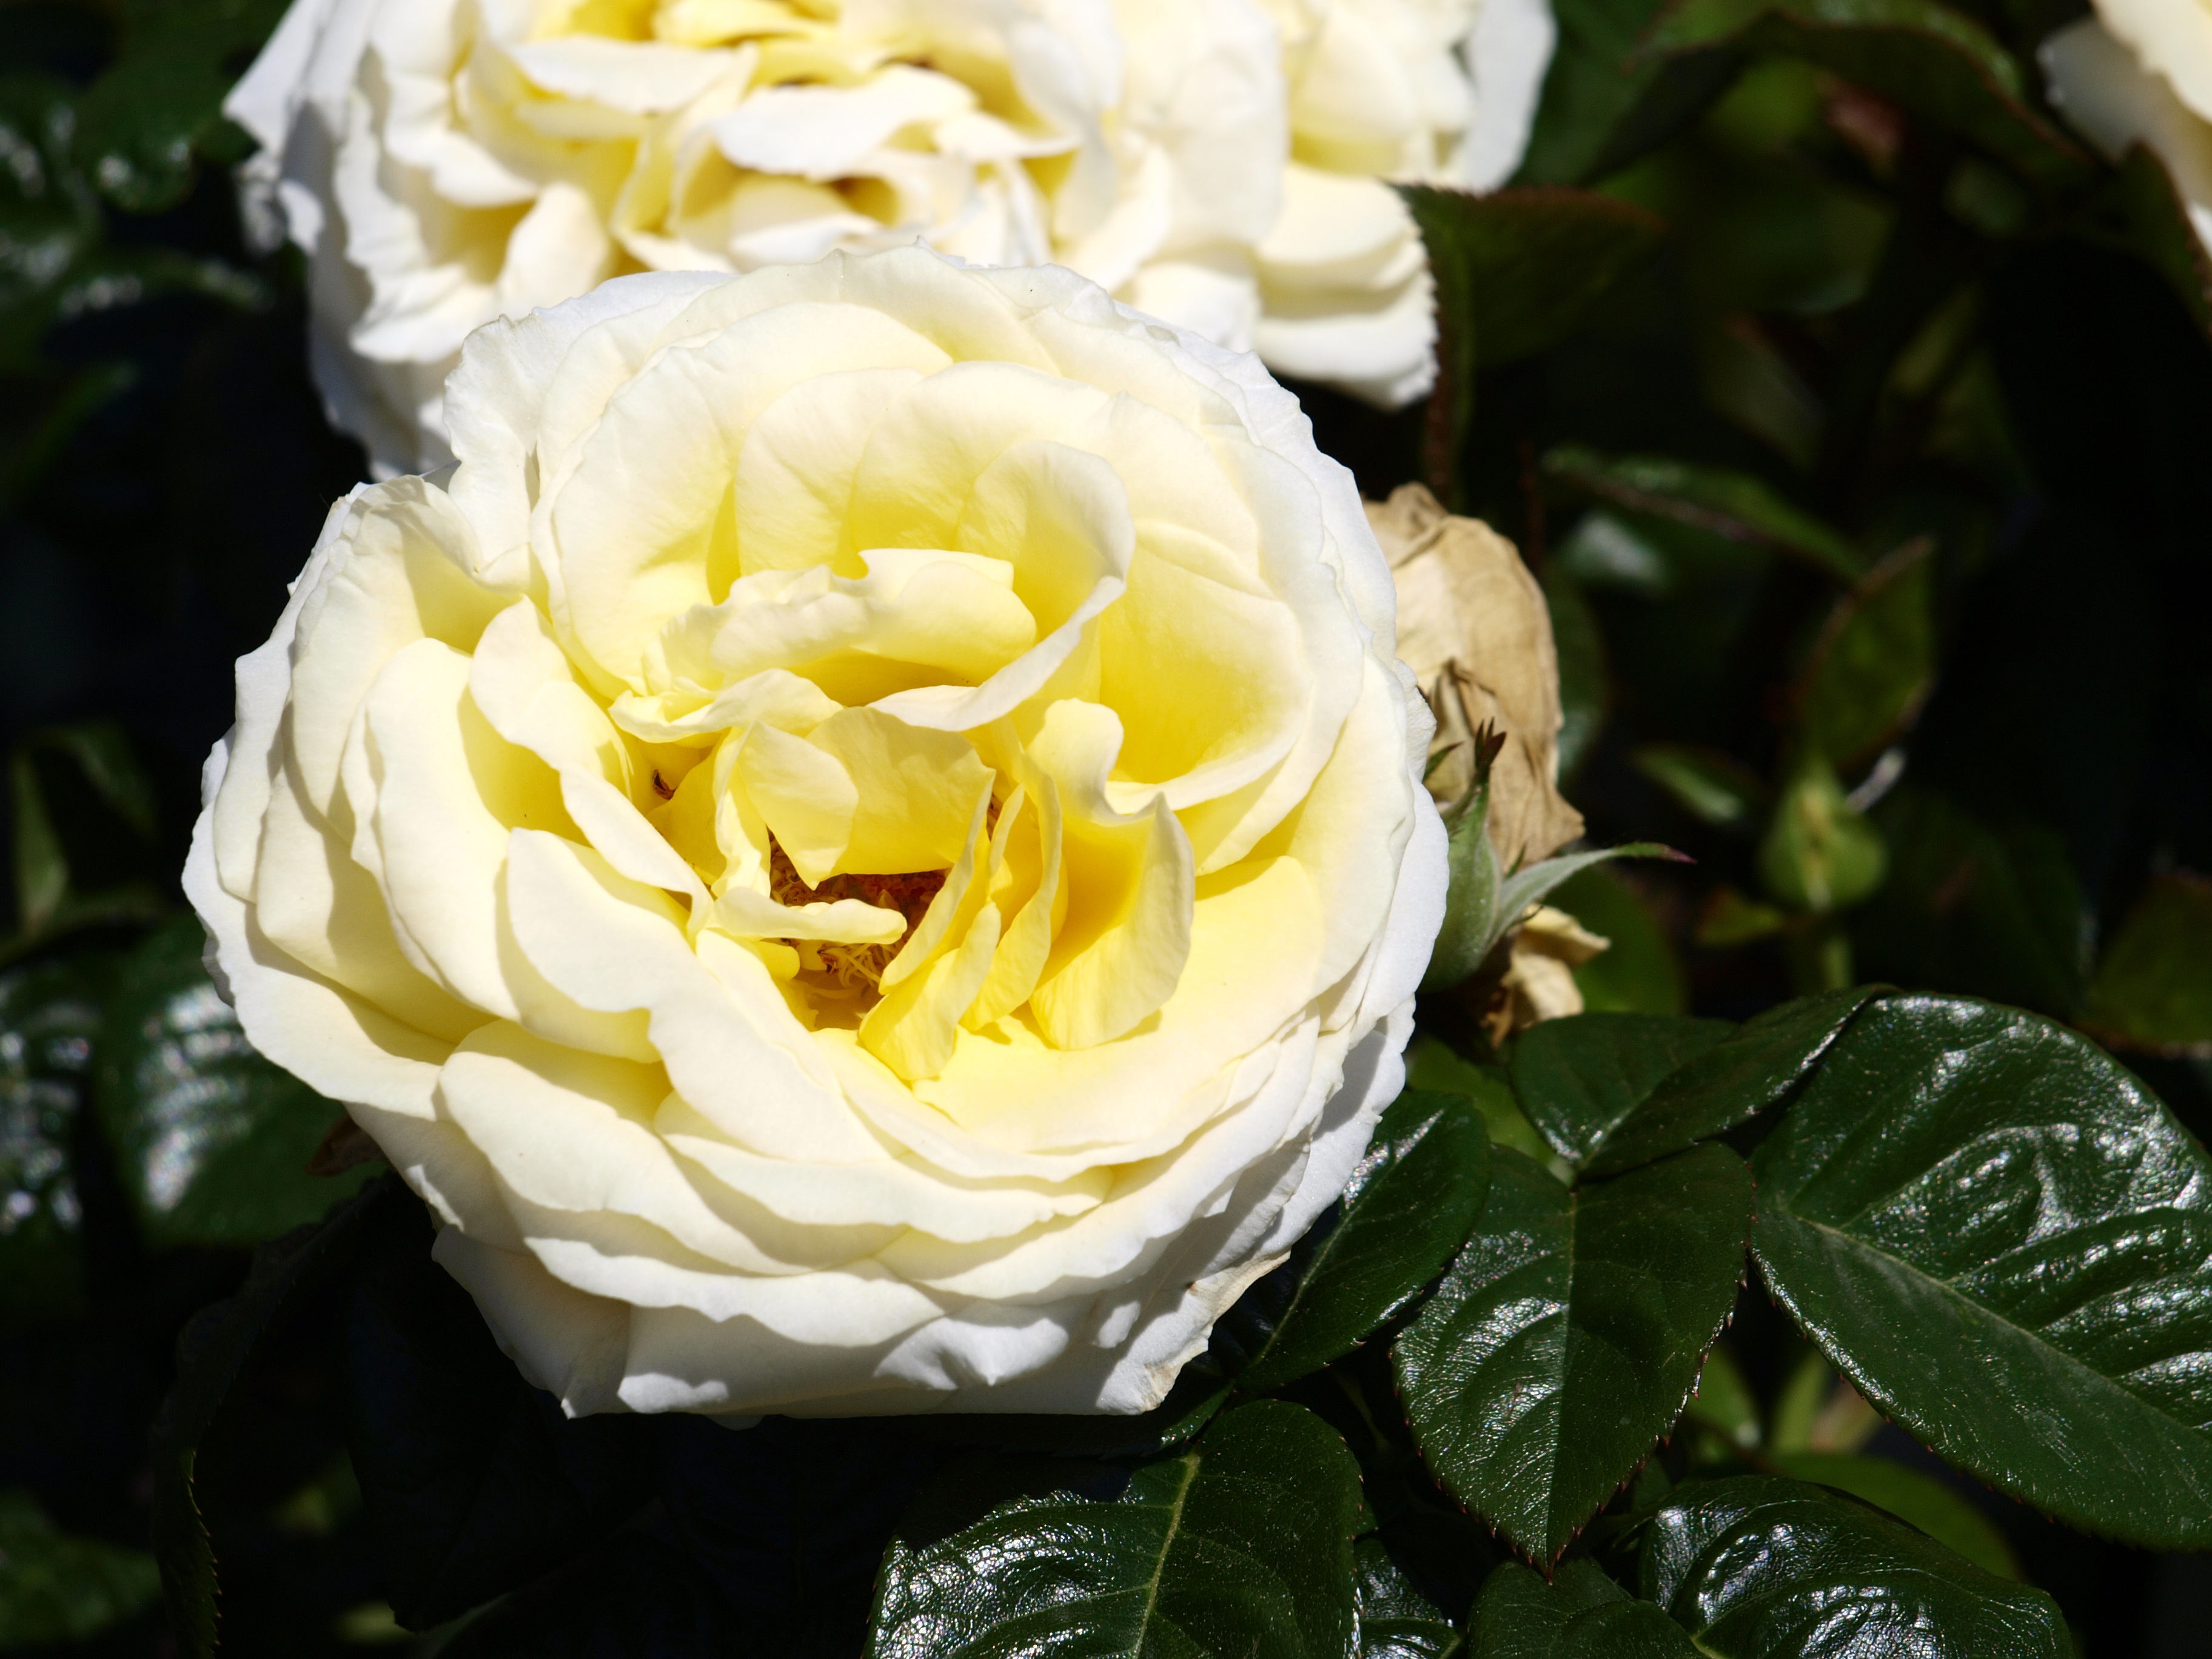
blossom, plant, white, flower, petal, bloom, rose, yellow, flora, floribunda, flowering plant, garden roses, rose family, land plant, rosa centifolia